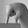
ASL letter: Q